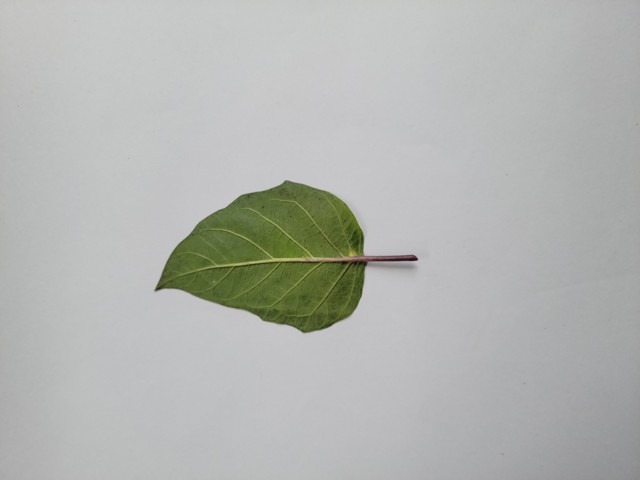
Plant: kalodhutura